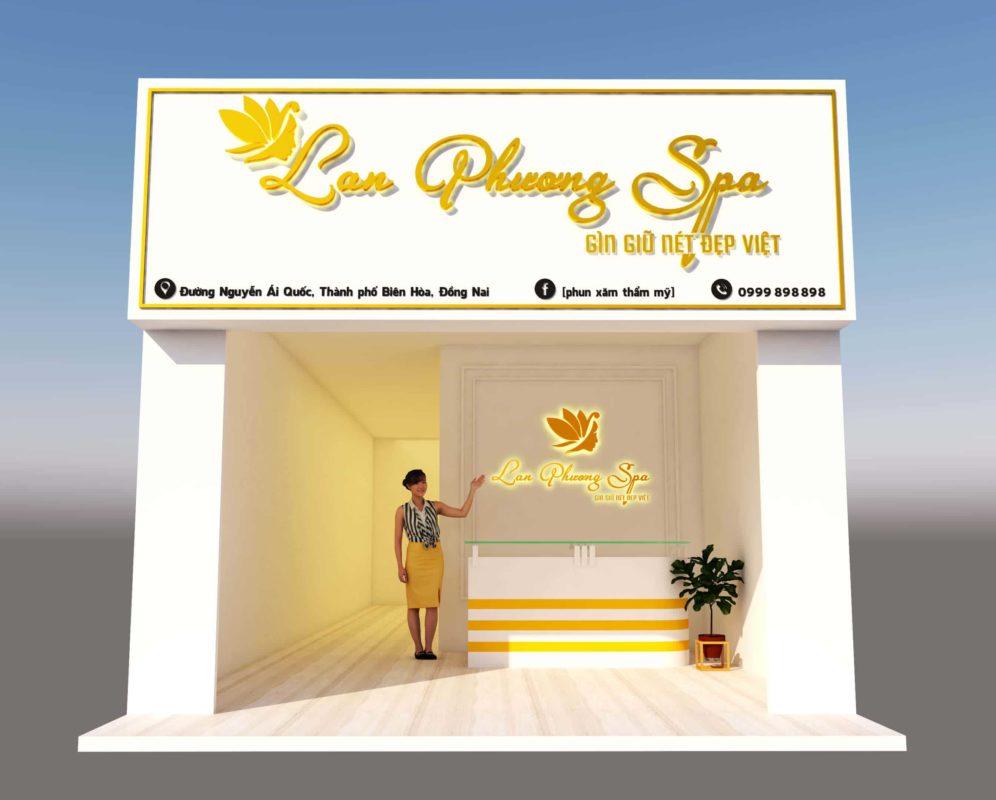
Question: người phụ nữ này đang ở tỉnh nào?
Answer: tỉnh đồng nai